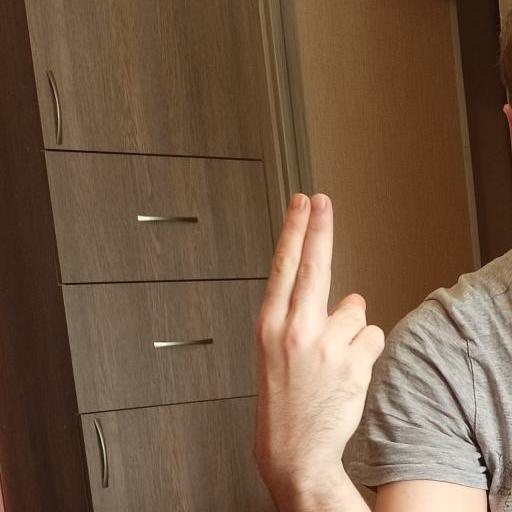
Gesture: two_up_inverted